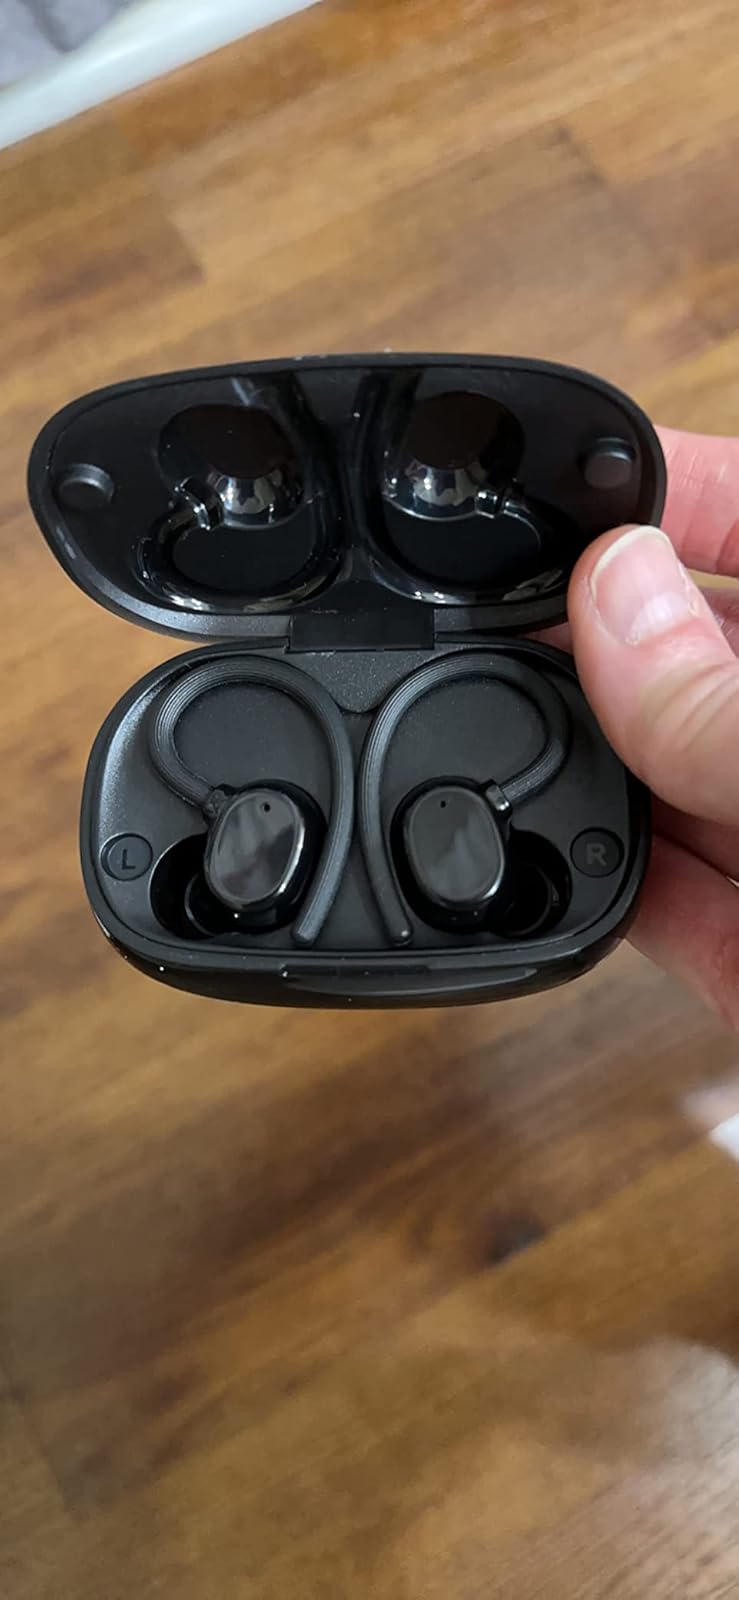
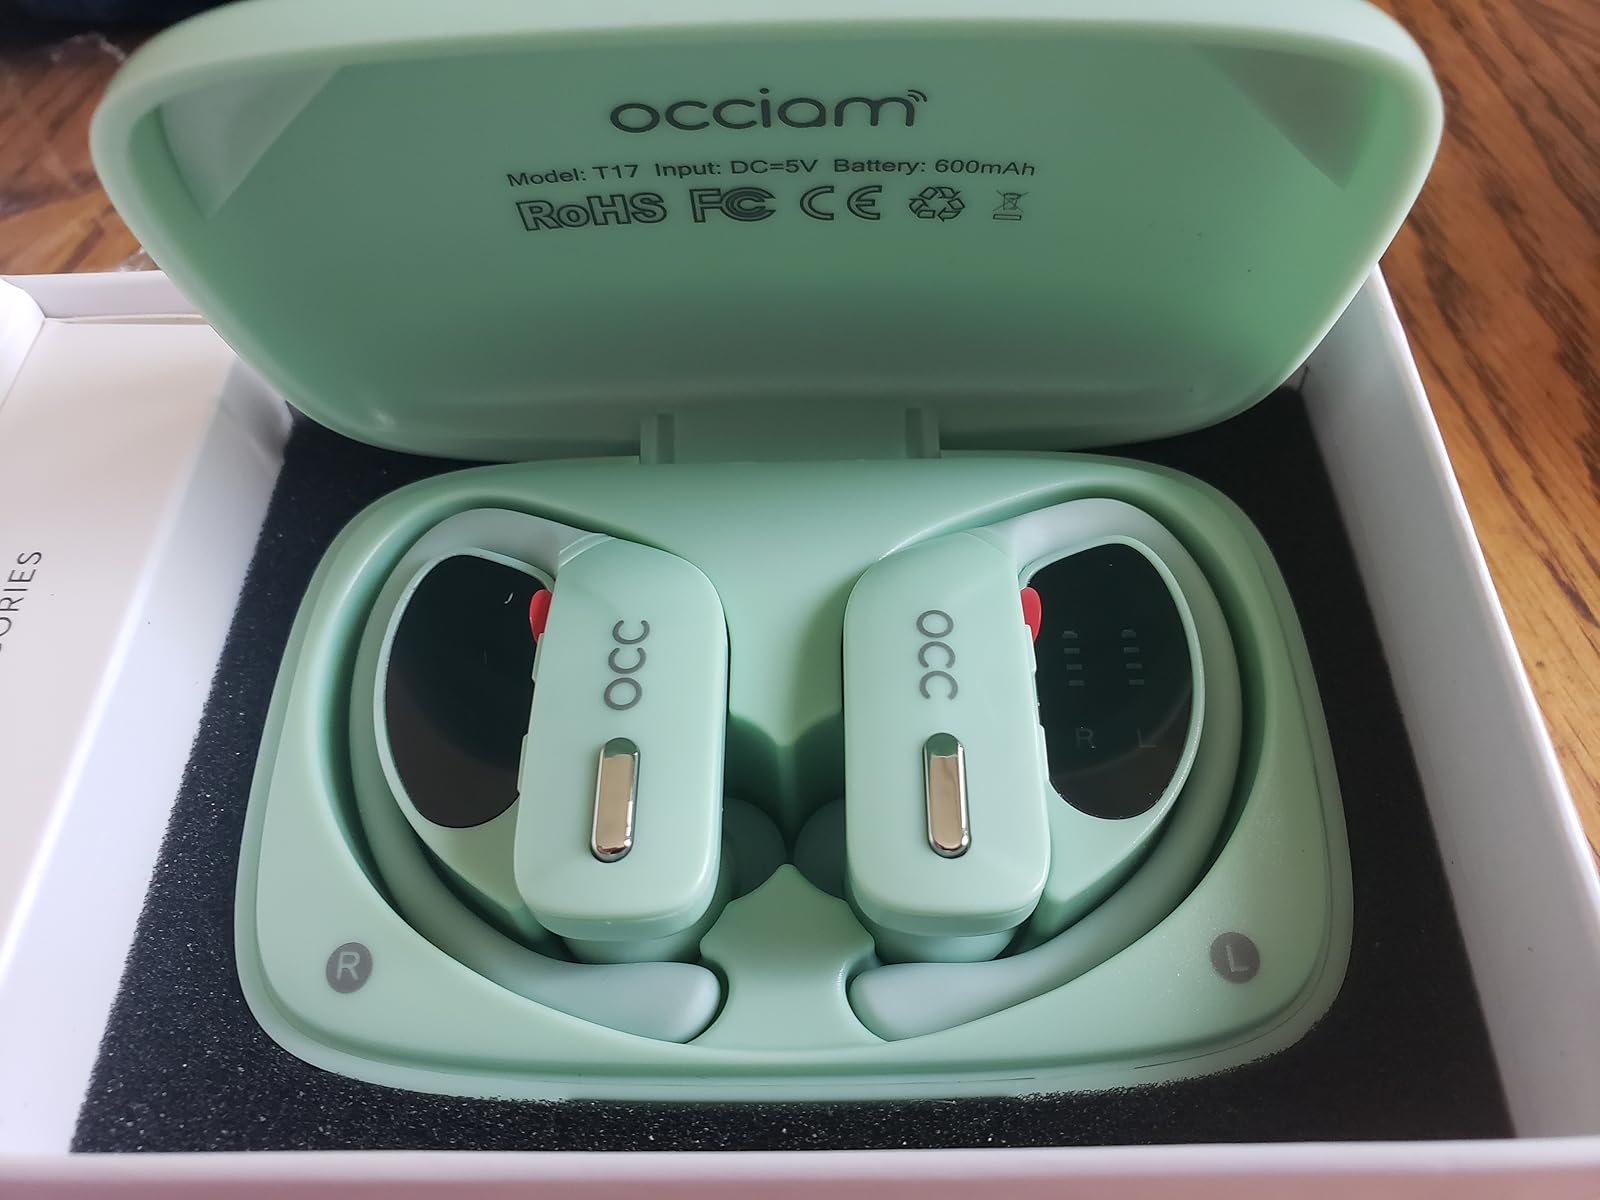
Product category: earbuds
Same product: no